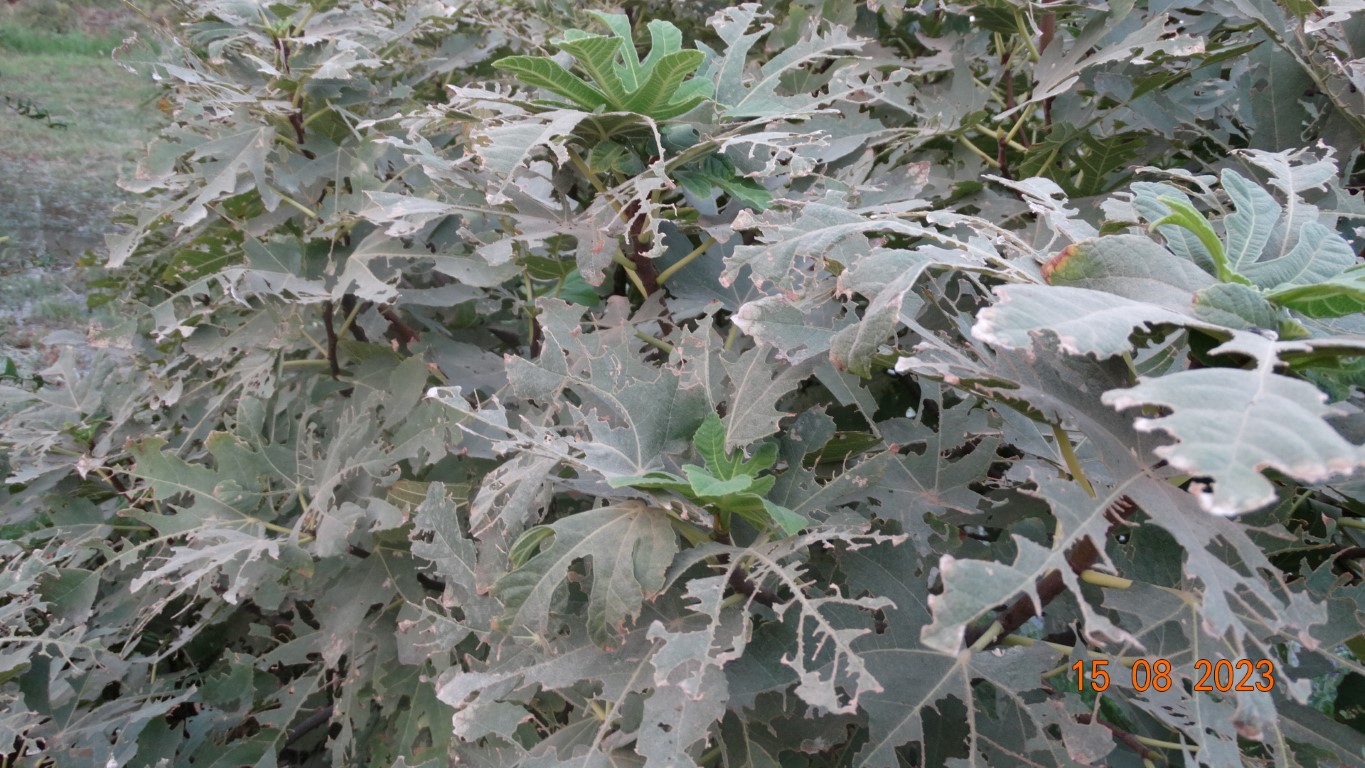
Label: infected